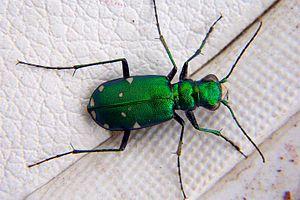
Cicindela est un genre d'insectes coléoptères de la famille des Carabidae. Ces insectes sont également mieux connus sous le nom de cicindèle. Les espèces du genre Cicindela possèdent généralement des couleurs vives et métalliques avec des taches délicates de couleur ivoire ou crème. Les cicindèles sont diversifiées et abondantes à proximité de l'eau et dans des habitats au sol sablonneux. Cependant, certaines espèces préfèrent les sols argileux.